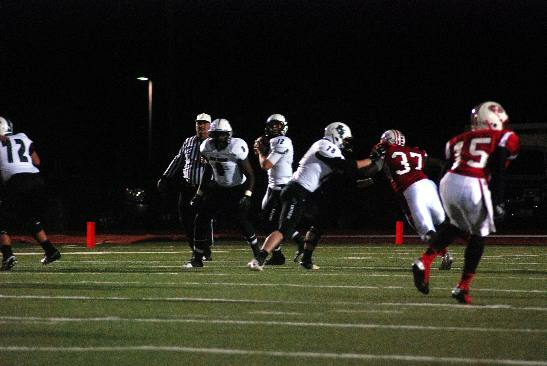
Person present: Yes